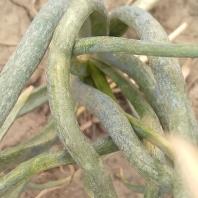
Crop: Onion
Condition: virosis-d